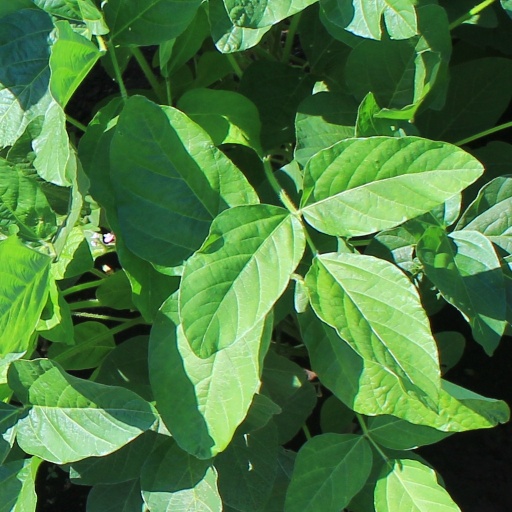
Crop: soybean